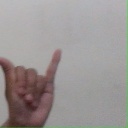
अक्षर: य